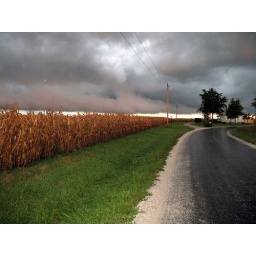
Near Springfield Illinois. With the corn very near harvest, it contrasts nicely with the green grass and the turbulent skies.